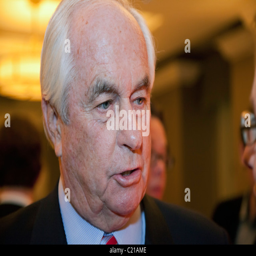
at a press event at show